A Dog of Flanders (1935 film)

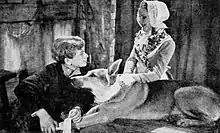
Frankie Thomas, Helen Parrish and Lightning in "A Dog of Flanders"

A Dog of Flanders is a 1935 American drama film directed by Edward Sloman, based on a screenplay by Ainsworth Morgan from the story by Dorothy Yost, which she adapted from the 1872 novel of the same name by Ouida. The film stars Frankie Thomas, appearing in only his second film (the first being "Wednesday's Child").